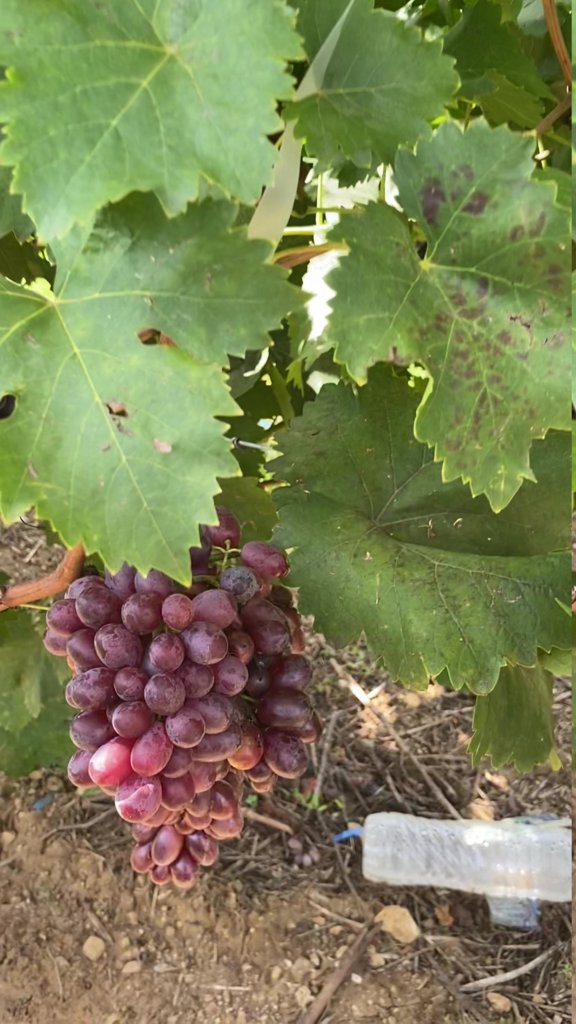
Berries visible: 70
Grape clusters: 1